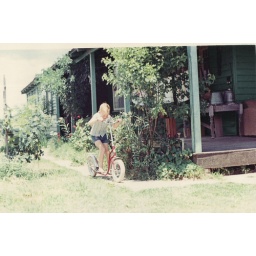
bike - dad in front of house